Drypetina

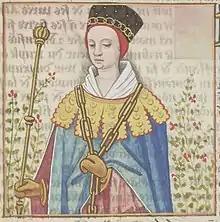
In De mulieribus claris

Drypetina, "Dripetrua" (died c. 66 BC) was a devoted daughter of King Mithridates VI of Pontus and his sister-wife Laodice.